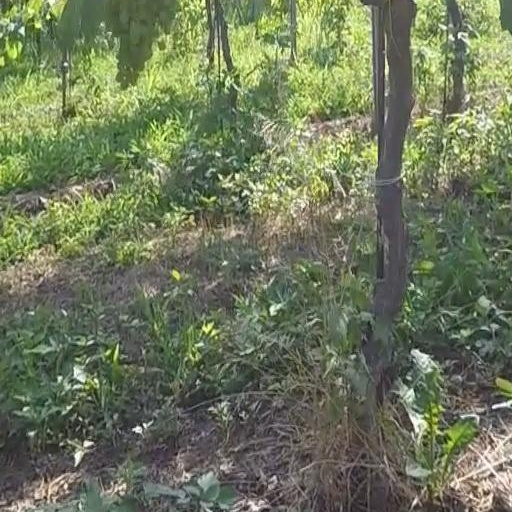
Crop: grape